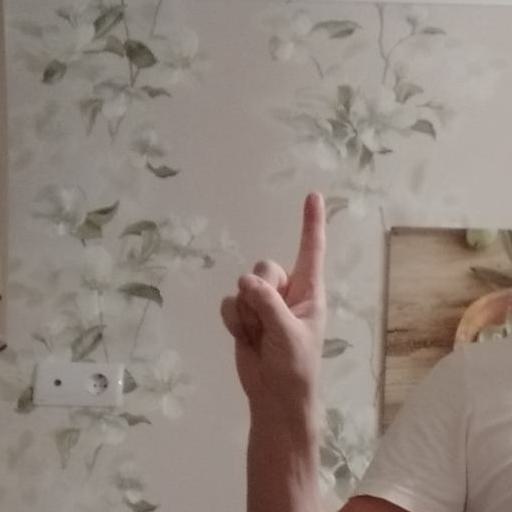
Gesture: one